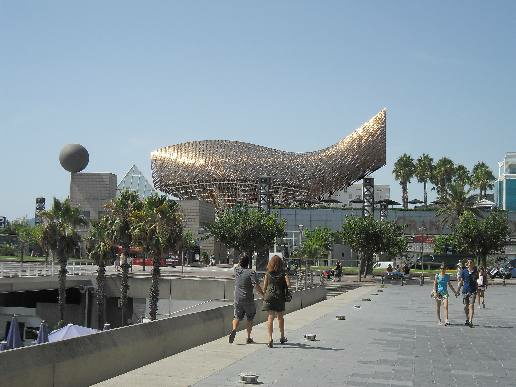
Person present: No